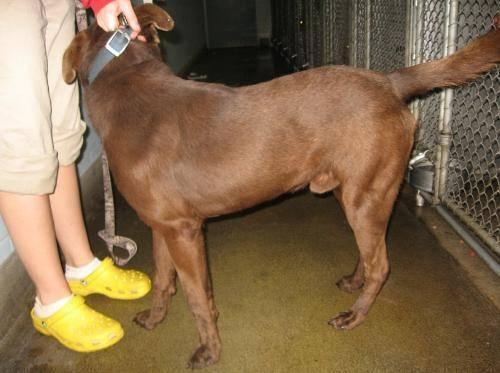
dog